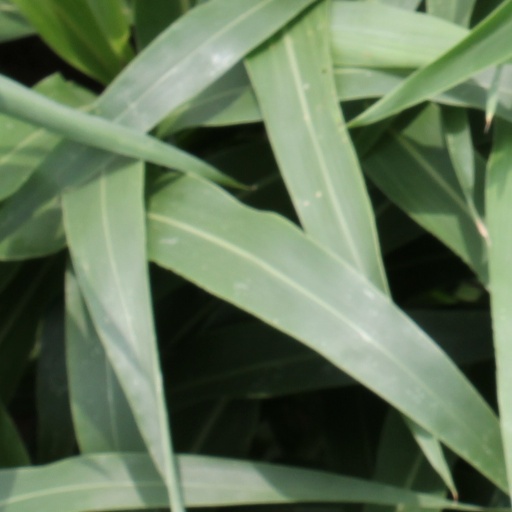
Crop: sorghum